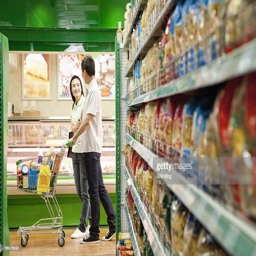
person in a supermarket with invention